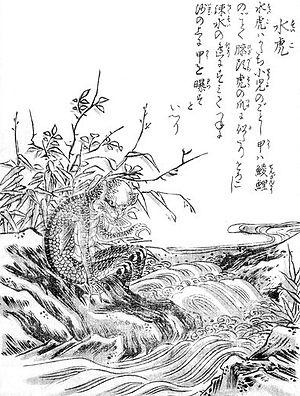
Konjaku gazu zoku hyakki est le deuxième livre de l'artiste japonais Toriyama Sekien de la célèbre série Gazu Hyakki Yagyō publiée ca. 1779. Ces albums sont des bestiaires surnaturels, collections de fantômes, d'esprits, d'apparitions et de monstres, dont beaucoup proviennent de la littérature, du folklore et d'autres arts japonais. Ces œuvres ont exercé une profonde influence sur l'imagerie yōkai ultérieure au Japon.